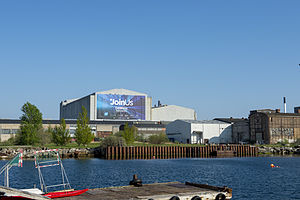
Eurovision Song Contest 2014 / Værtsby / København som værtsby
Værtsarenaen i april 2014. B&W Hallerne er 70 meter høje og kunne rumme ca. 11.000 tilskuere.
"Eurovision Song Contest 2014 var den 59. udgave af Eurovision Song Contest. Konkurrencen blev afholdt i København, efter at danske Emmelie de Forest vandt Eurovision Song Contest 2013 med sangen ""Only Teardrops"". Det var dermed tredje gang, at Danmark var vært for konkurrencen efter tidligere at have afholdt den i 1964 og 2001. Sloganet for konkurrencen var #JoinUs.